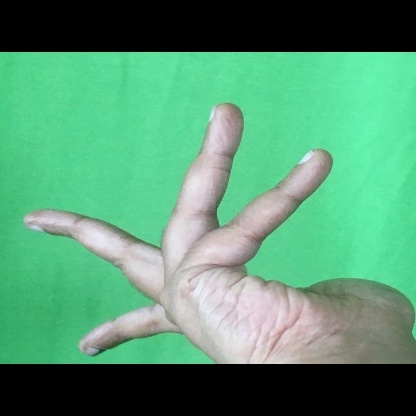
Mudra: Alapadmam